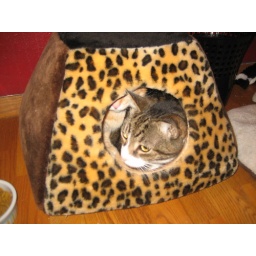
Fiko and Romeo share the cat bed after a scary 8-hour drive in the car.